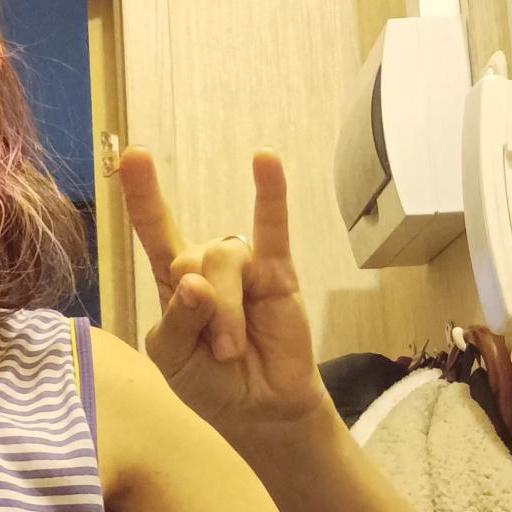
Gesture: rock